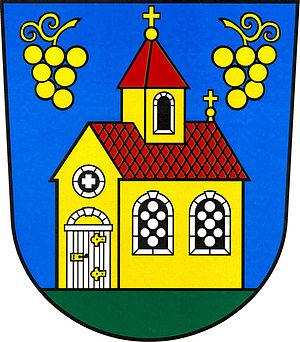
Novosedly est une commune du district de Břeclav, dans la région de Moravie-du-Sud, en République tchèque. Sa population s'élevait à 1 174 habitants en 2017.